Question: Please indicate a possible affordance area of the fork that can be used for holding
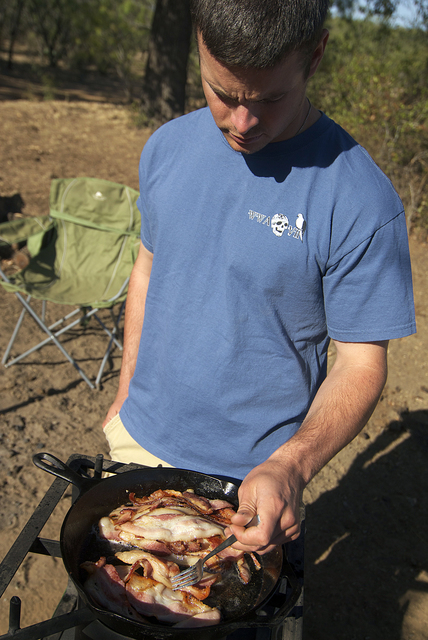
Answer: [203.412, 512.011, 264.342, 560.848]